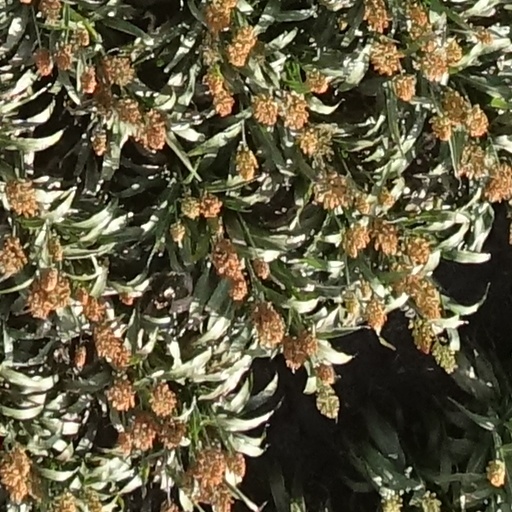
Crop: sorghum